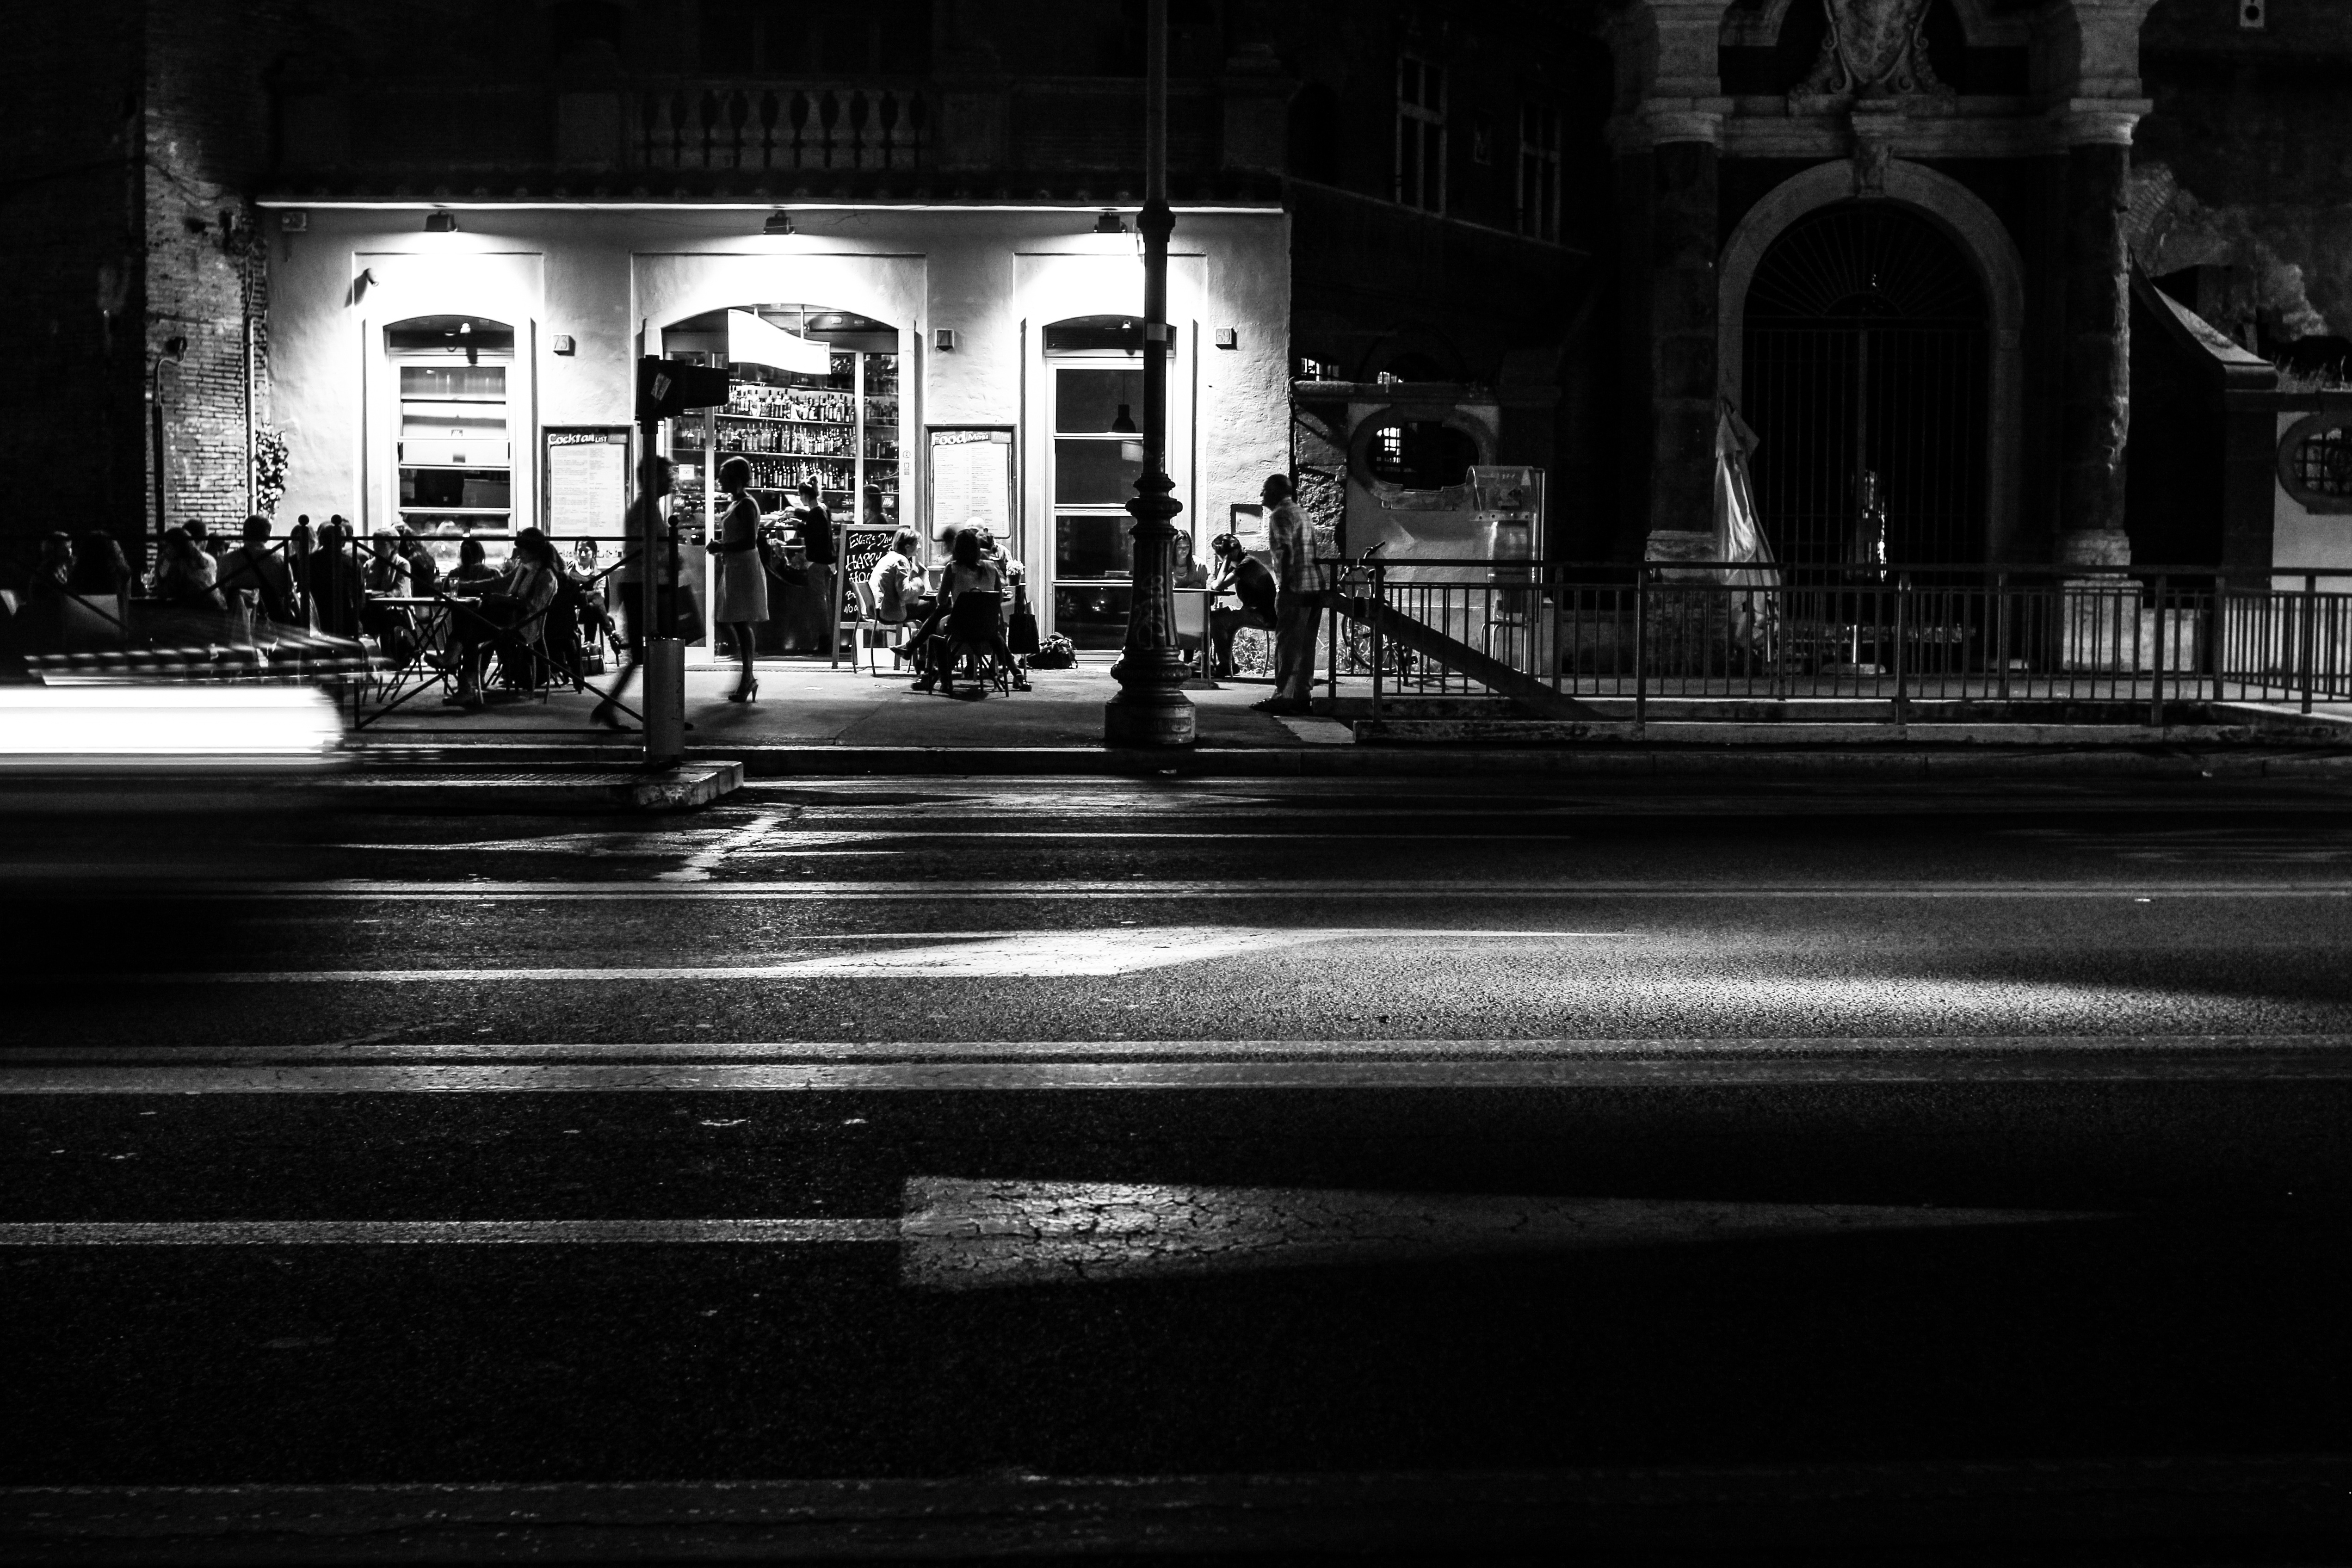
light, black and white, road, white, street, night, photography, darkness, black, monochrome, lighting, infrastructure, shape, monochrome photography, film noir